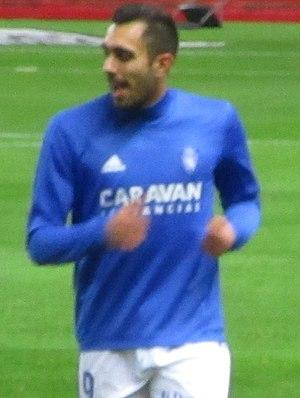
Borja Iglesias Quintás, né le 17 janvier 1993 à Saint-Jacques-de-Compostelle, province de La Corogne, en Galice, est un footballeur espagnol évoluant au poste d'avant-centre au Real Betis.